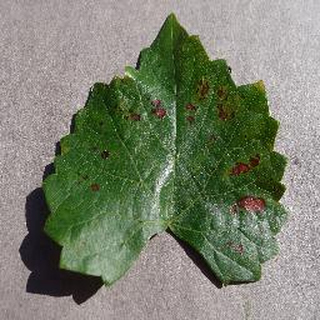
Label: grape_esca_black_measles